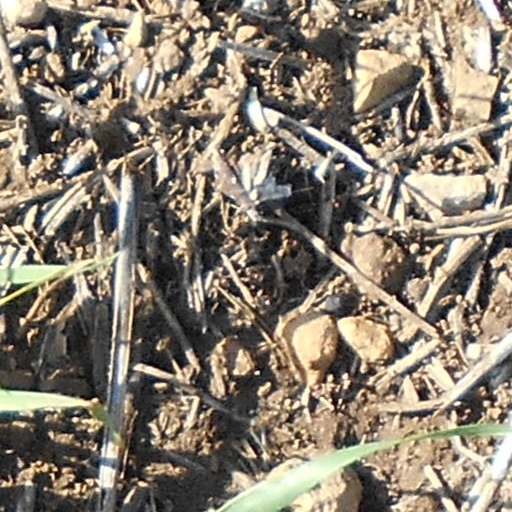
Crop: wheat